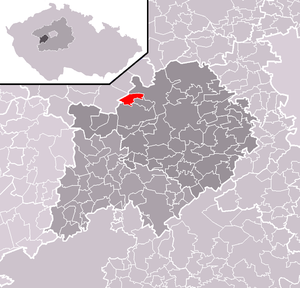
Nový Jáchymov est une commune du district de Beroun, dans la région de Bohême-Centrale, en République tchèque. Sa population s'élevait à 695 habitants en 2020.